Min Fynske Barndom

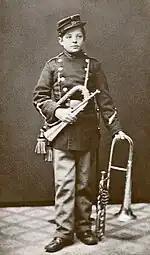
Carl Nielsen in Odense when about 14

Min Fynske Barndom, translated into English as My Childhood, is Carl Nielsen's autobiographical account of his childhood on the Danish island of Funen. Published in 1927, it was the basis of the Erik Clausen's film of the same name in 1994, translated into English as My Childhood Symphony.